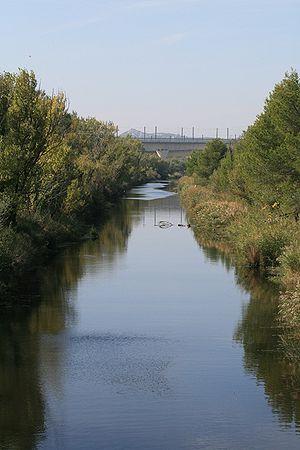
La Sorgue est une rivière française issue de la fontaine de Vaucluse qui est la plus importante exsurgence de la France métropolitaine.
Le canal de Vaucluse prend naissance à la Prise du Prévôt, dite aussi « La Croupière », sur la commune du Thor. Ses eaux proviennent d'une dérivation de la Sorgue d'Entraigues, via la Sorgue du Trentin à l’aval de la prise. Ce canal appartient intégralement au réseau des Sorgues. Hydrologiquement, puisque comme toutes les autres Sorgues, ses eaux proviennent de la fontaine de Vaucluse, étymologiquement aussi puisque les différents actes et documents cartographiques dénomment ce cours d’eau « la Sorgue », tout comme la plupart des riverains.